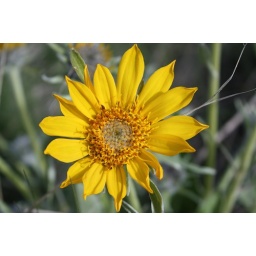
Or some other pretty yellow flower (PYF).Hiking around an old Palouse homestead on the Snake River breaks.